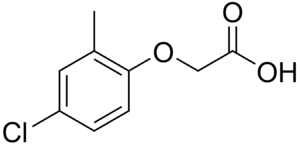
Le MCPA, ou acide 2-méthyl-4-chlorophénoxyacétique, est un composé organique utilisé comme substance